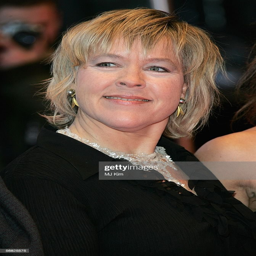
film producer attends the premiere as part of festival .